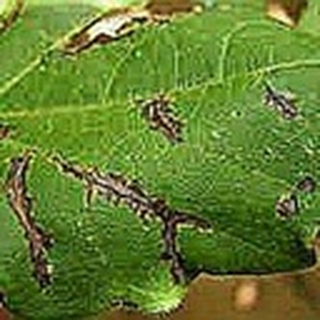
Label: cotton_bacterial_blight